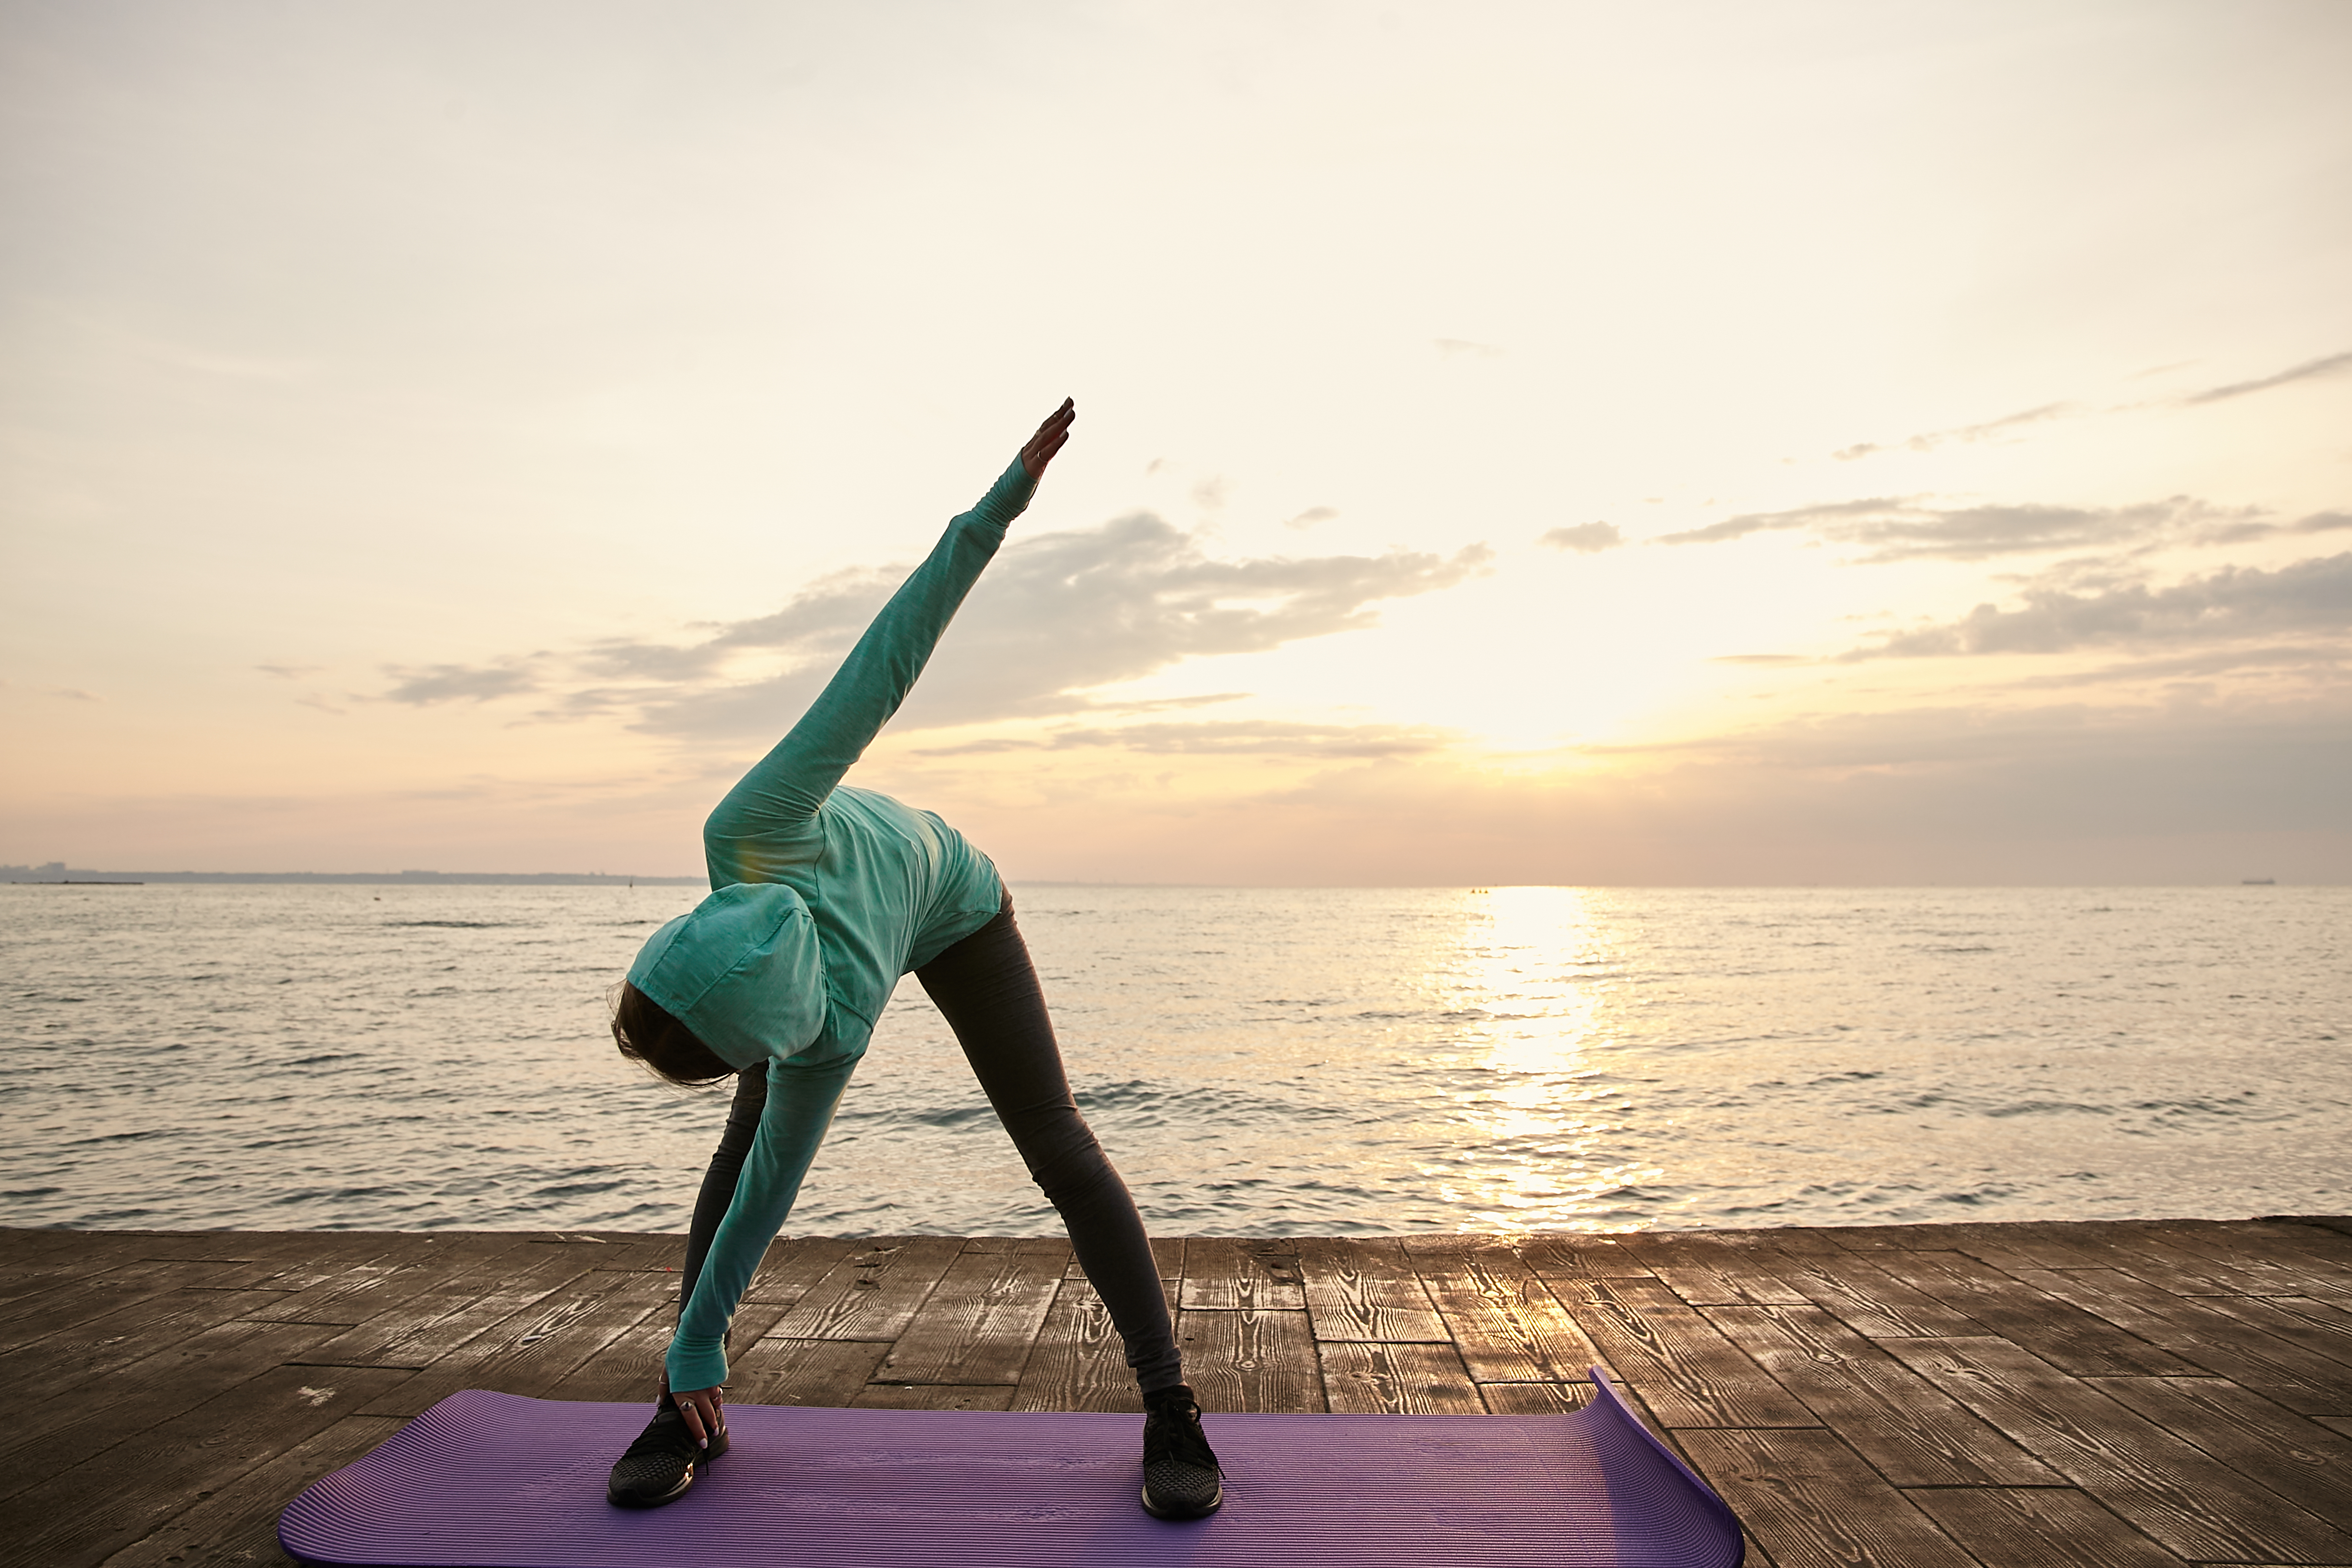
girl, lady, woman, female, young, adult, beauty, beautiful, sportswear, photo, portrait, outdoor, yoga, stretching, balance, beach, energy, exercise, fitness, health, healthy, sport, sporty, lifestyle, meditation, mind, morning, nature, seaside, relax, practice, practicing, relaxation, sea, sunset, activity, asana, athlete, body, mat, pose, slim, stretch, wellness, well, workout, yogamat, harmony, fit, physical fitness, water, sculpture, sky, leg, acrobatics, ocean, vacation, art, horizon, performance, statue, contact sport, dance, happy